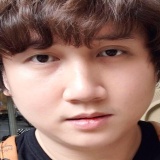
ca sĩ Mr. Siro